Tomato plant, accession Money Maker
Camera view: tilt-top (135 deg); turntable rotation: 300 degrees
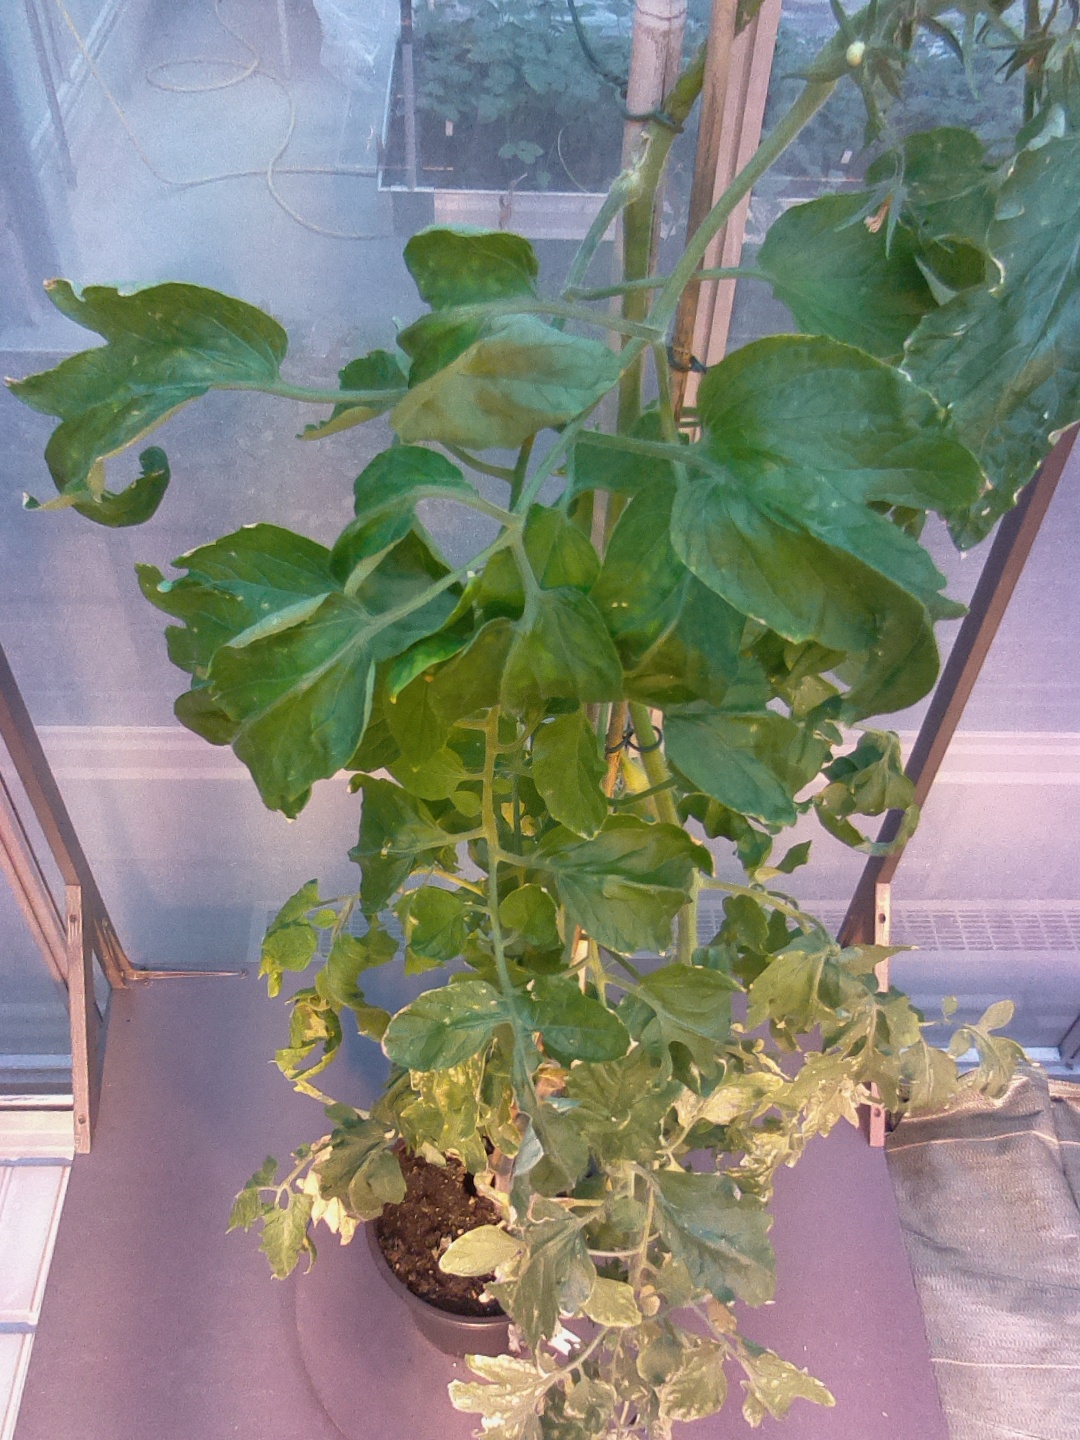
BBCH growth stage 74: 40%-50% of final fruit size